Jan Bekker Teerlink

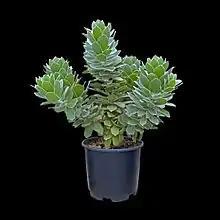
A "Leucospermum" plant grown in Kew Gardens from seeds collected by Bekker Teerlink.

In September 2006, the Dutch newspaper "NRC Handelsblad" as well as other national and international media made mention of a more than two hundred years old African seed granule, which had been kept all that time in British archive depositories, currently at The National Archives. In one of the Royal Botanic Gardens greenhouses at Wakehurst Place in West Sussex, the brown seed, which had been taken from the pod of a yet unknown acacia species was, due to the utmost care, awoken from its long slumber. From a scientific point of view, the germination is an important occurrence, as it allows us to precisely determine the age of the seed. It is also possible for experts to as follow the process, from planting to genesis.